Jukka Toivola

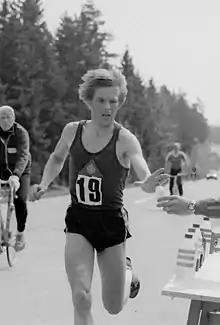
Jukka Toivola in 1979, running in Mariehamn.

Jukka Olavi Toivola (7 September 1949 – 27 May 2011) was a male long-distance runner and teacher of chemistry from Finland.